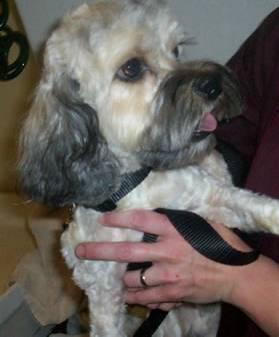
dog